Nana (echos)

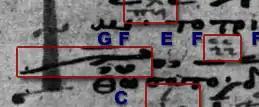
Great sign —sticheron in a 14th-century sticherarion with Middle Byzantine notation (I-Ma Ms. gr. A139 sup., f. 141v).

This sticheron could be sung as well by a protopsaltes in the soloistic kalophonic style. If the medial signature of nana was the end of the section chosen for the realisation of a "sticheron kalophonikon", this sign could cause, that a whole kratema, a section in abstract syllables like for instance, was created in the phthora nana as an echos kratema.